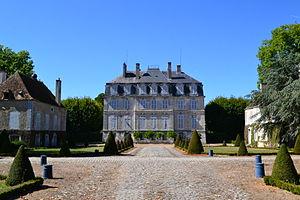
L'intérêt du château de Meslay tient à son site, à son architecture et à son histoire. Implanté dans un site remarquable en bordure de Loir, le château de Meslay, par l'harmonie de ses proportions, la sobriété des moyens employés, la délicatesse de son décor sculpté, est un édifice caractéristique du style régence, édifié de 1732 à 1735. Son architecte, Jules-Michel Hardouin, s'inscrit dans la lignée de Jules Hardouin et de Jacques Gabriel. Le château de Meslay a fait l'objet d'un véritable projet d'urbanisme. Village et château ont été reconstruits simultanément constituant un ensemble cohérent. Le parc est enclos de murs.